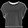
Label: T - shirt / top